Red Skelton

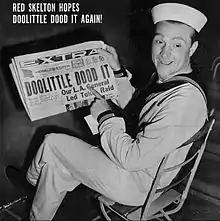
Skelton with "Doolittle Dood It" newspaper headline, 1942

Skelton introduced the first two of his many characters during "The Raleigh Cigarette Program's" first season. The character of Clem Kadiddlehopper was based on a Vincennes neighbor named Carl Hopper, who was hard of hearing. After the cartoon character Bullwinkle was introduced, Skelton contemplated filing a lawsuit against Bill Scott, who voiced the cartoon moose, because he found it similar to his voice pattern for Clem. The second character, the Mean Widdle Kid, or "Junior", was a young boy full of mischief, who typically did things he was told not to do. "Junior" would say things like, "If I dood it, I gets a whipping.", followed moments later by the statement, "I dood it!" Skelton performed the character at home with Edna, giving him the nickname "Junior" long before it was heard by a radio audience. While the phrase was Skelton's, the idea of using the character on the radio show was Edna's. Skelton starred in a 1943 movie of the same title, but did not play "Junior" in the film.